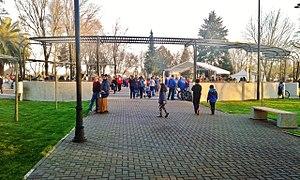
Monte Aguila est une ville chilienne située dans la région du Biobío, dans la commune de Cabrero, à 5 kilomètres au sud de la ville du même nom. C'était la tête du disparu Ramal Monte Aguila - Polcura, ce qui en fait une localité reconnue par l'industrie ferroviaire. Il comprend une population de 6 574 habitants.